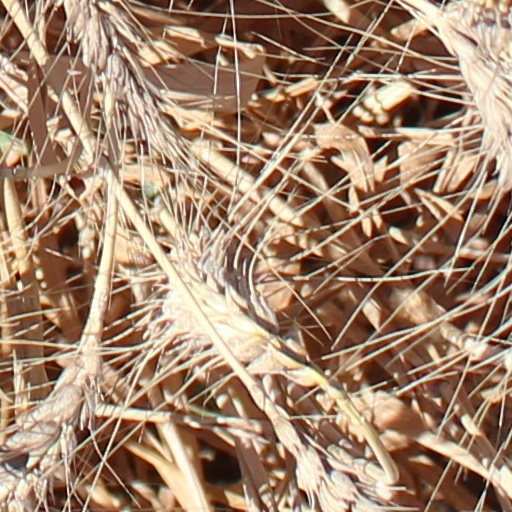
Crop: wheat